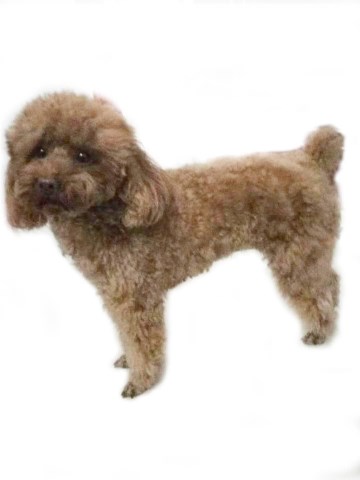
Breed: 2925-n000114-toy_poodle